National Army of Colombia

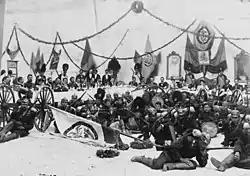
Colombian Troops in a banquet during the Thousand Days War

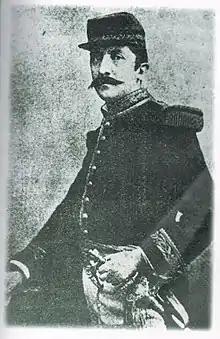

After the dissolution in 1830 of Gran Colombia and the death of Bolivar, the Army of the new New Granada had been involved in war and civil war without being able to progress or modernize. Its officers were not well trained or technically skilled. The government addressed this by founding and organizing military schools and colleges, but was hampered by the constant civil wars that financially drained the country's economy. In 1839 General Tomas Cipriano de Mosquera hired Italian Colonel Agustin Códazzi as an inspector of the army. As a consequence of these civil wars over partisan affairs, the chiefs and officers began to be involved in politics. The need to professionalize and retrain the army prompted the creation of a military school, which was created in 1887. In order to reorganize the army, the government hired a French military mission. Its mission was fruitful and the organization along French lines based on divisions, regiments and battalions was implemented in the country. Unfortunately another civil war, perhaps the most devastating of them all, the Thousand Days War, was declared on October 8, 1899, and did not allow the retraining and education of officers and commanders. This civil war lasted until 1903. With the ending of the Thousand Days War, General Rafael Reyes Prieto was elected President of Colombia with many ambitious plans to reorganize and professionalize the army. The first thing he did was to reduce troop numbers drastically: the army at the time had an estimated 80,000 troops who were poorly equipped, poorly trained, poorly dressed and very malnourished. Also the army lacked professionalism and sense of duty to the country and never acted as a national army, acting instead as militias and armed factions led by Commanders who had their own political agendas.